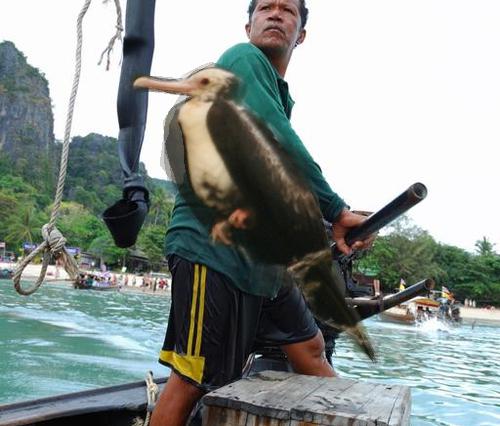
Bird species: Frigatebird
Bird type: waterbird
Background: water